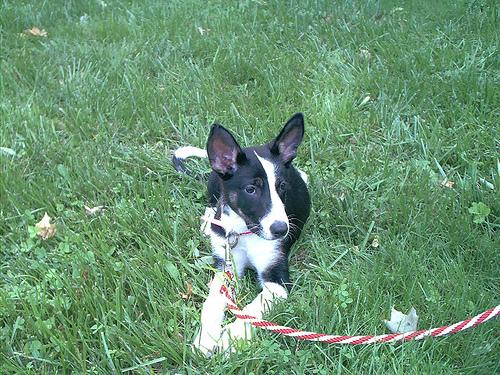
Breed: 243-n000103-basenji